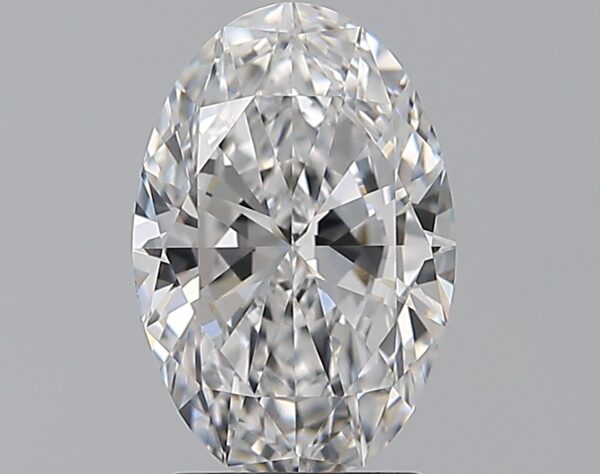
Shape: oval
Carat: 1.91
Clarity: VVS1
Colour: D
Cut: EX
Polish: EX
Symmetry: EX
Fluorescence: N
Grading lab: GIA
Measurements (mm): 10.39 x 6.88 x 4.1